Gledhow Hall

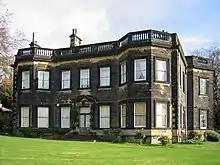
Gledhow Hall, 2007

Gledhow Hall is an English country house in Gledhow, Leeds, West Yorkshire, rebuilt for Jeremiah Dixon in 1764, by the Yorkshire architect John Carr. It is a Grade II* listed building.